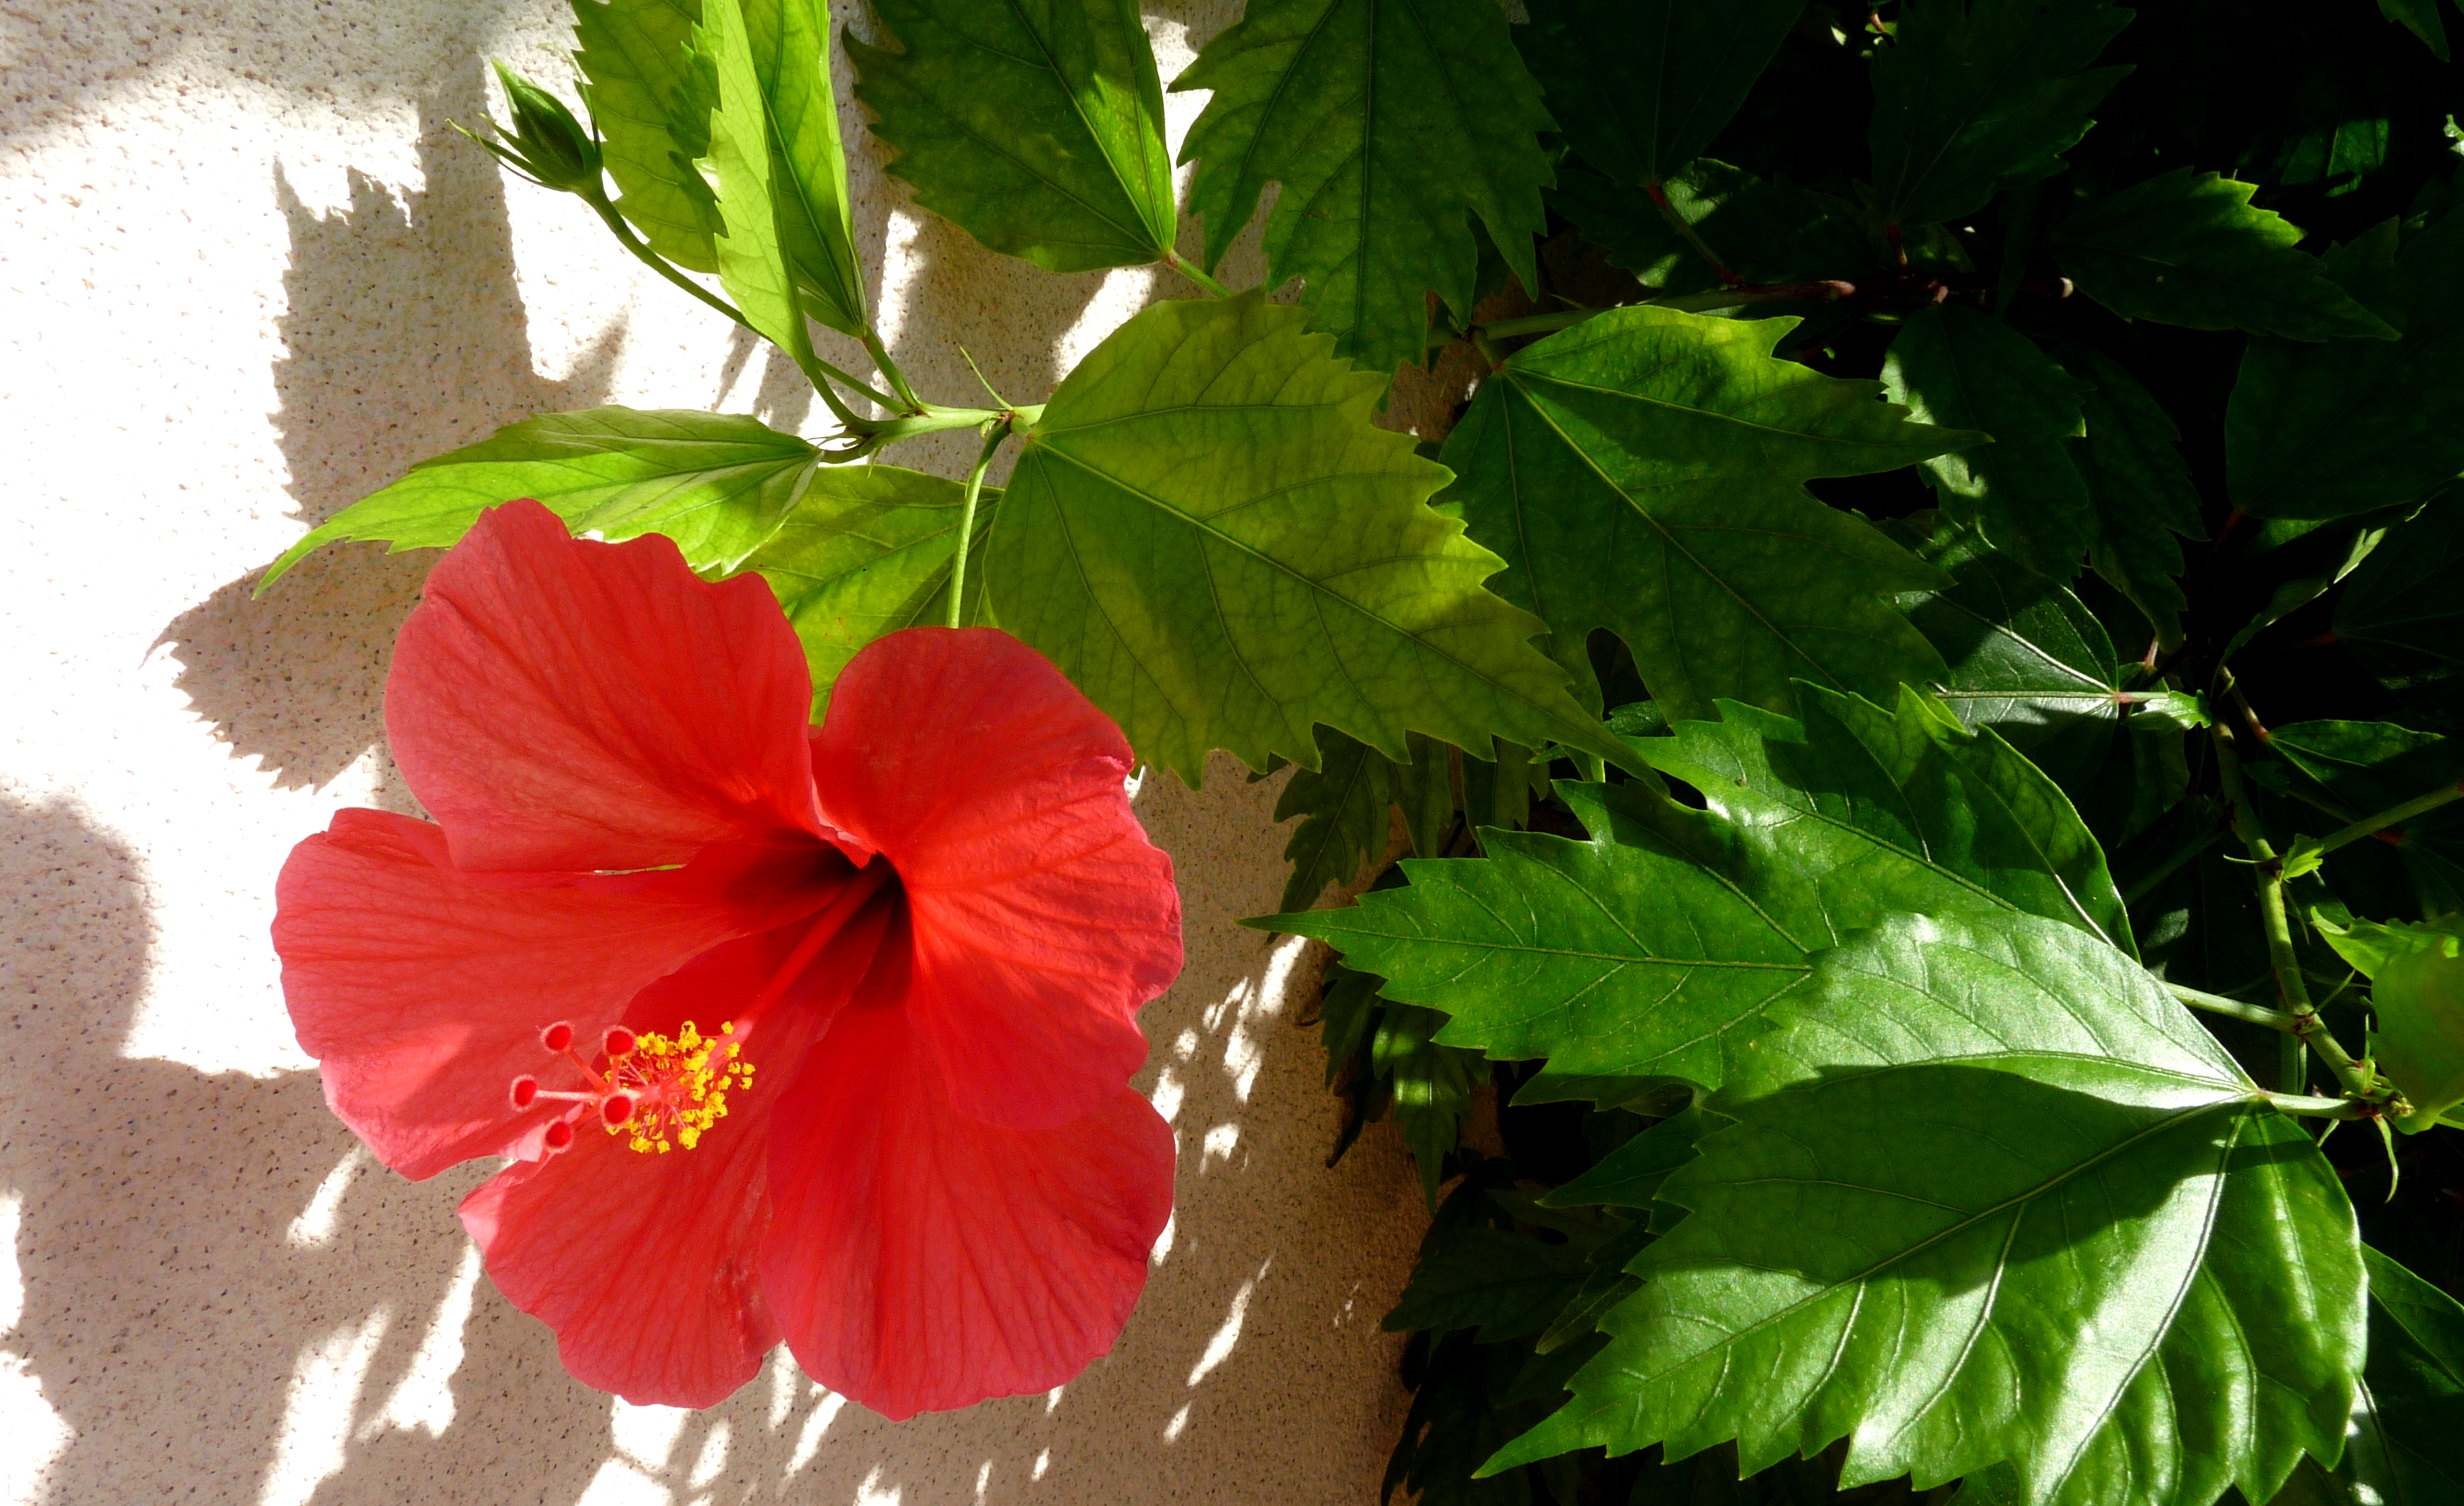
plant, leaf, flower, petal, honey, summer, reflection, red, produce, shadow, flora, leaves, spain, shrub, stamen, image, hibiscus, 2010, malvales, anawesomeshot, torrevieacha, flowering plant, chinese hibiscus, annual plant, land plant, mallow family